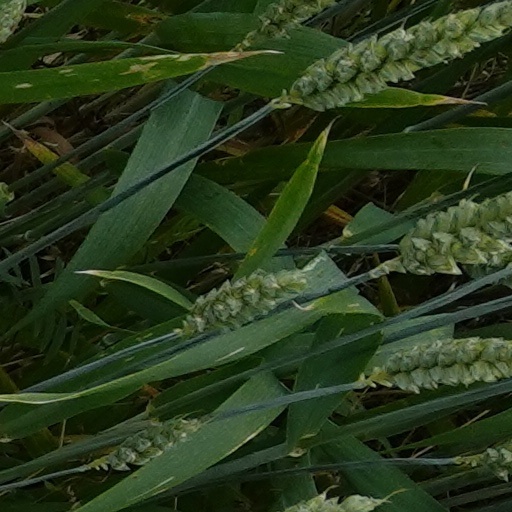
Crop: wheat